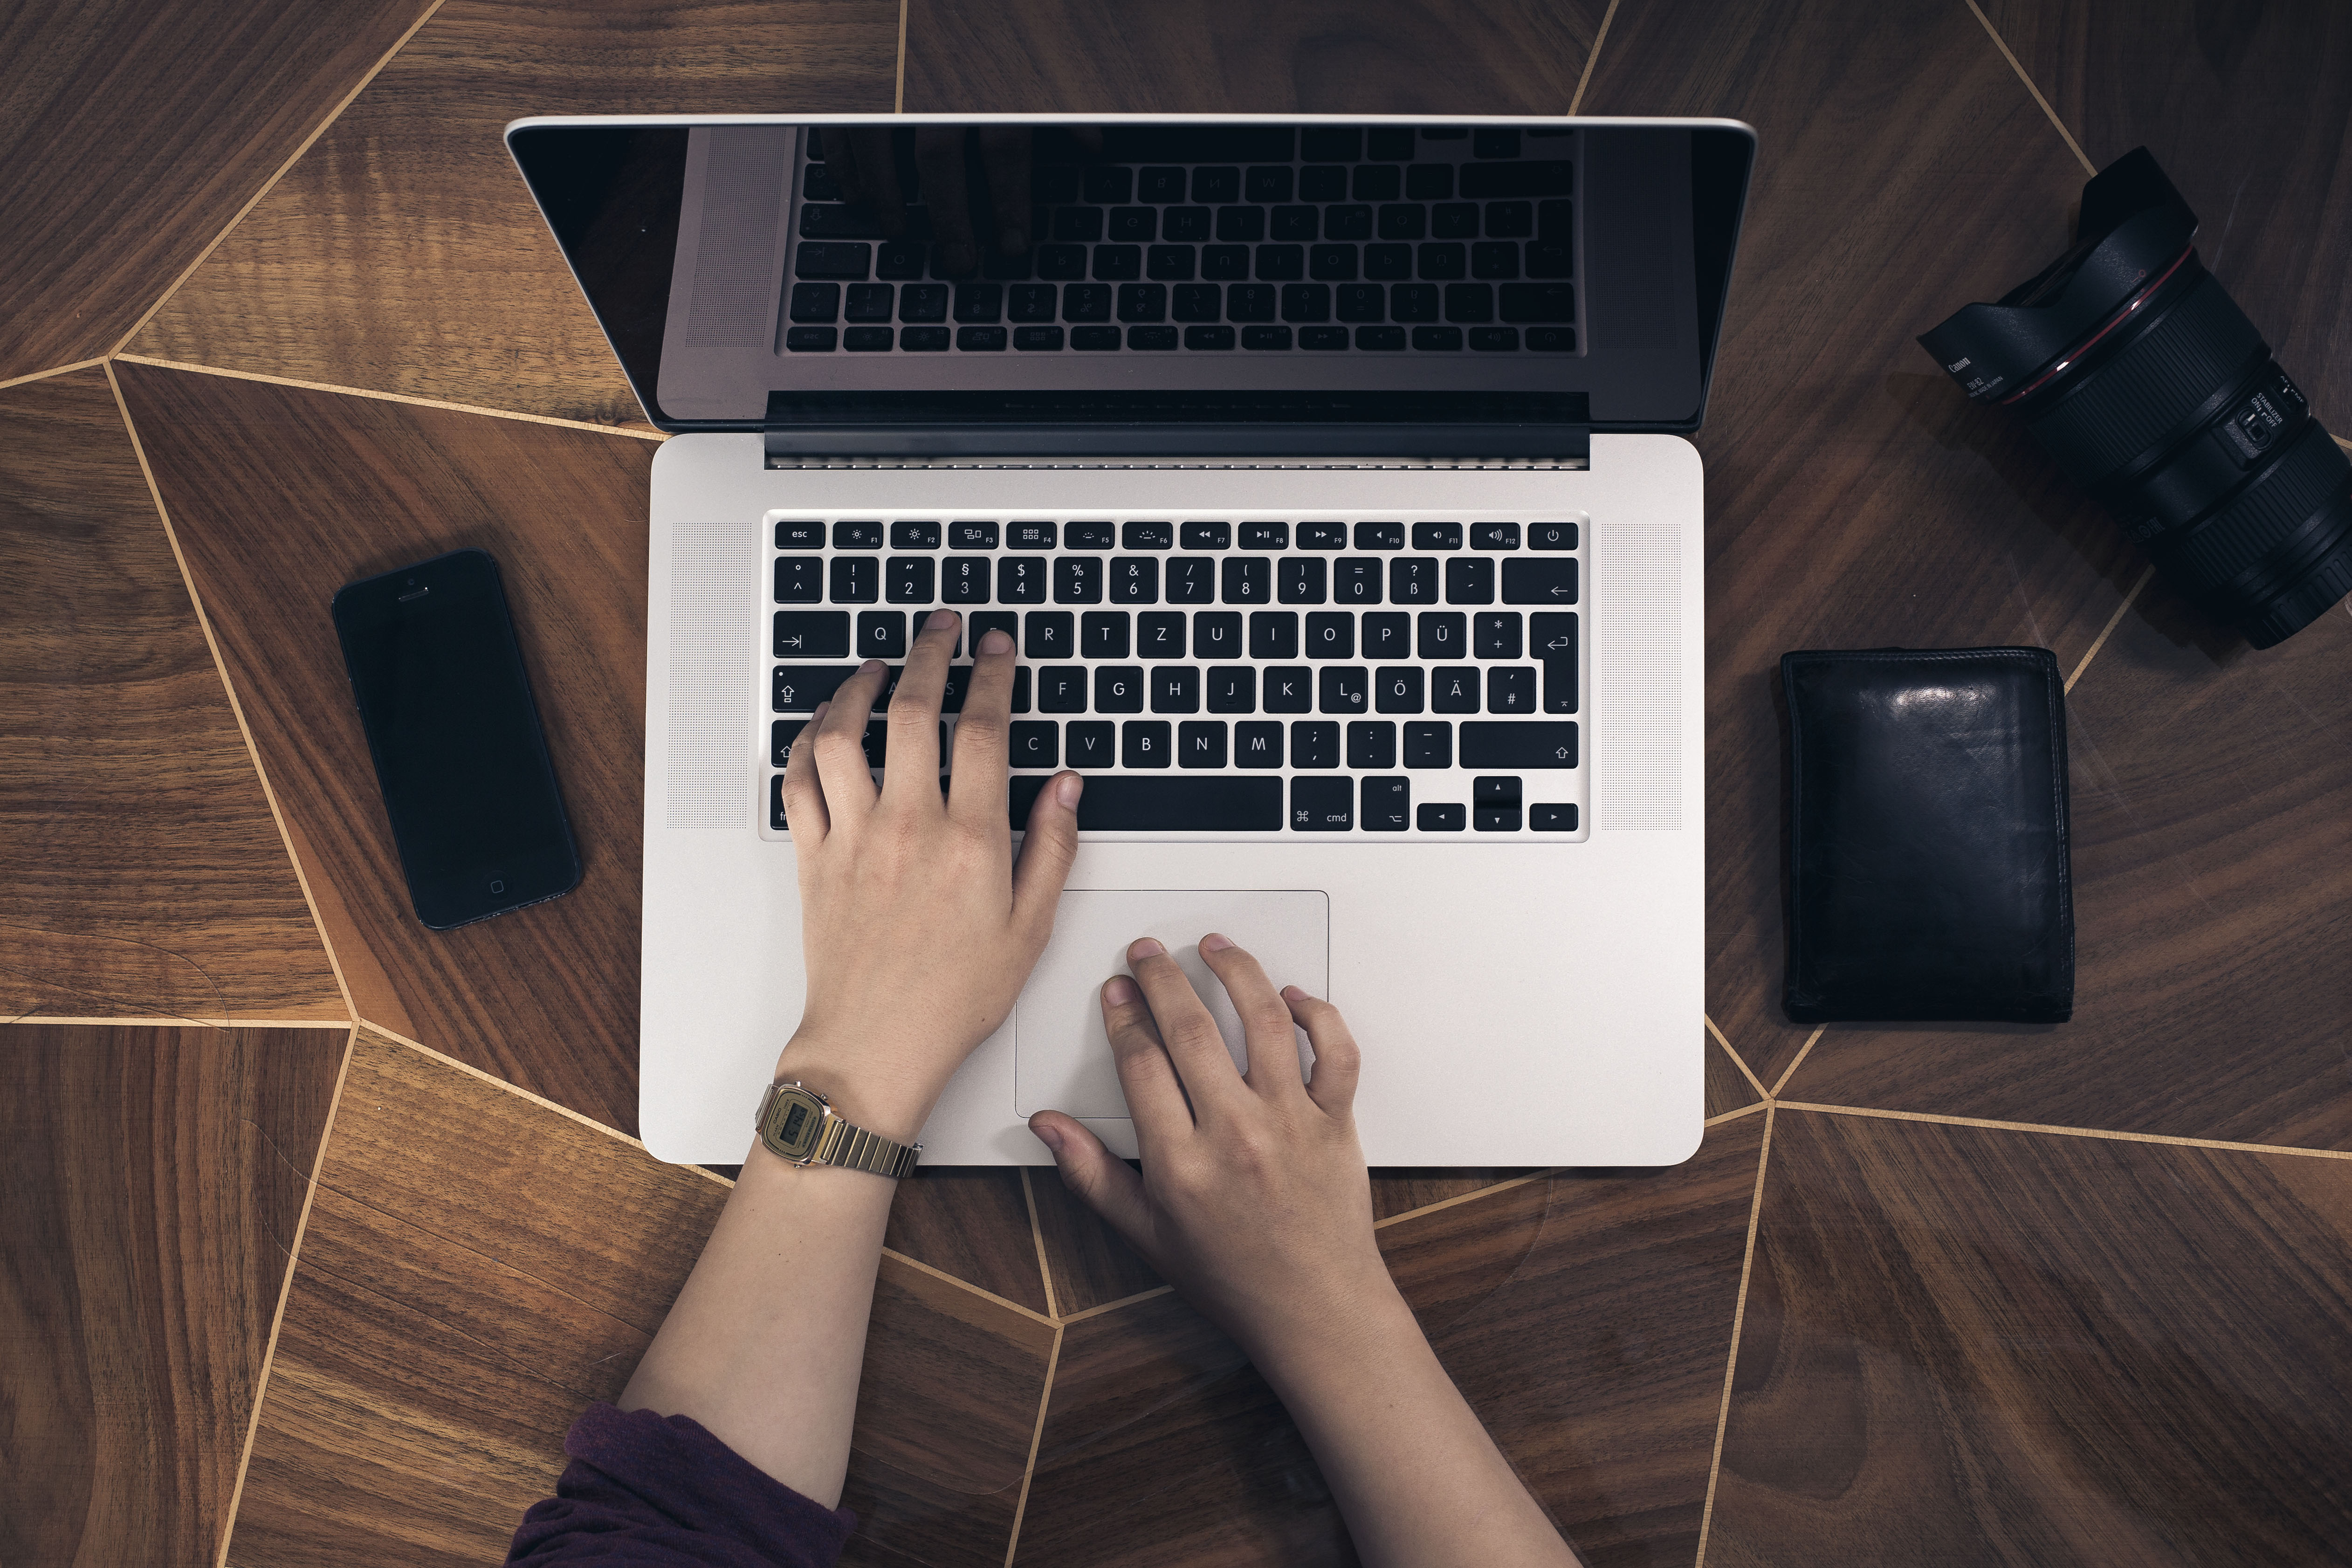
laptop, iphone, smartphone, macbook, apple, light, technology, lens, black, mobile phone, wallet, design, hands, gadgets